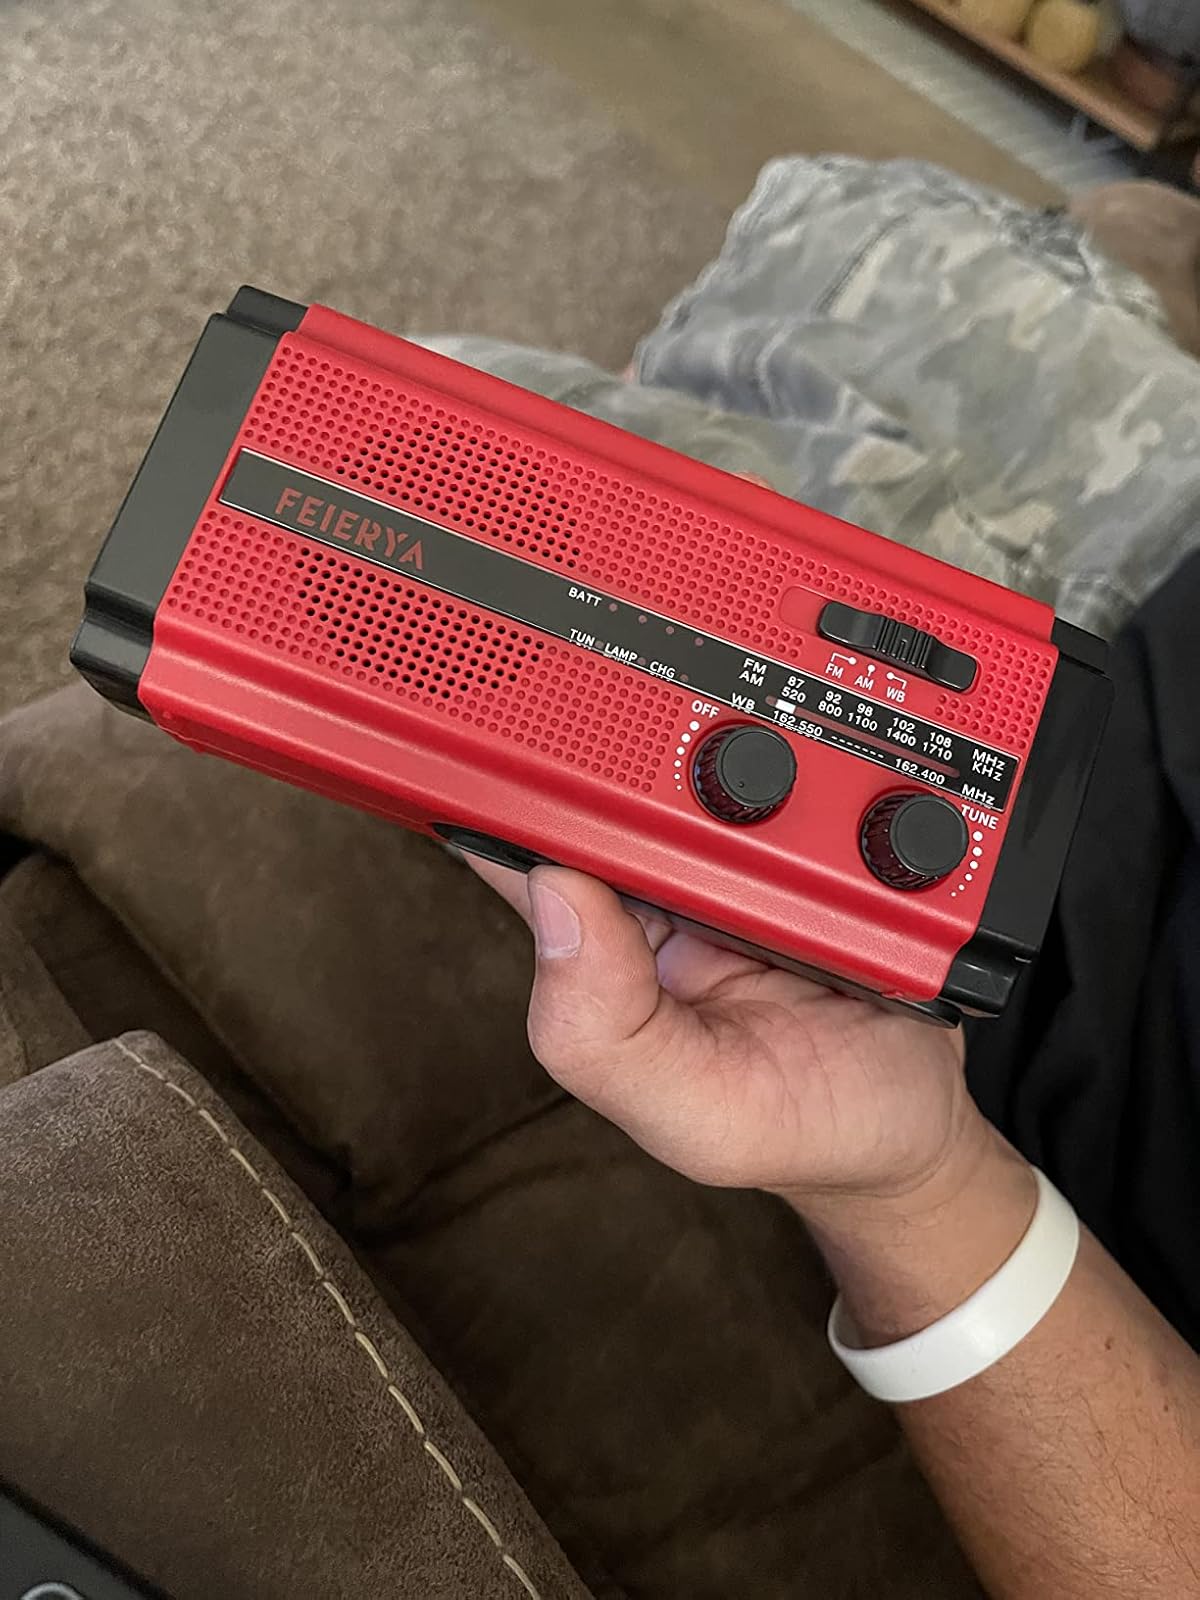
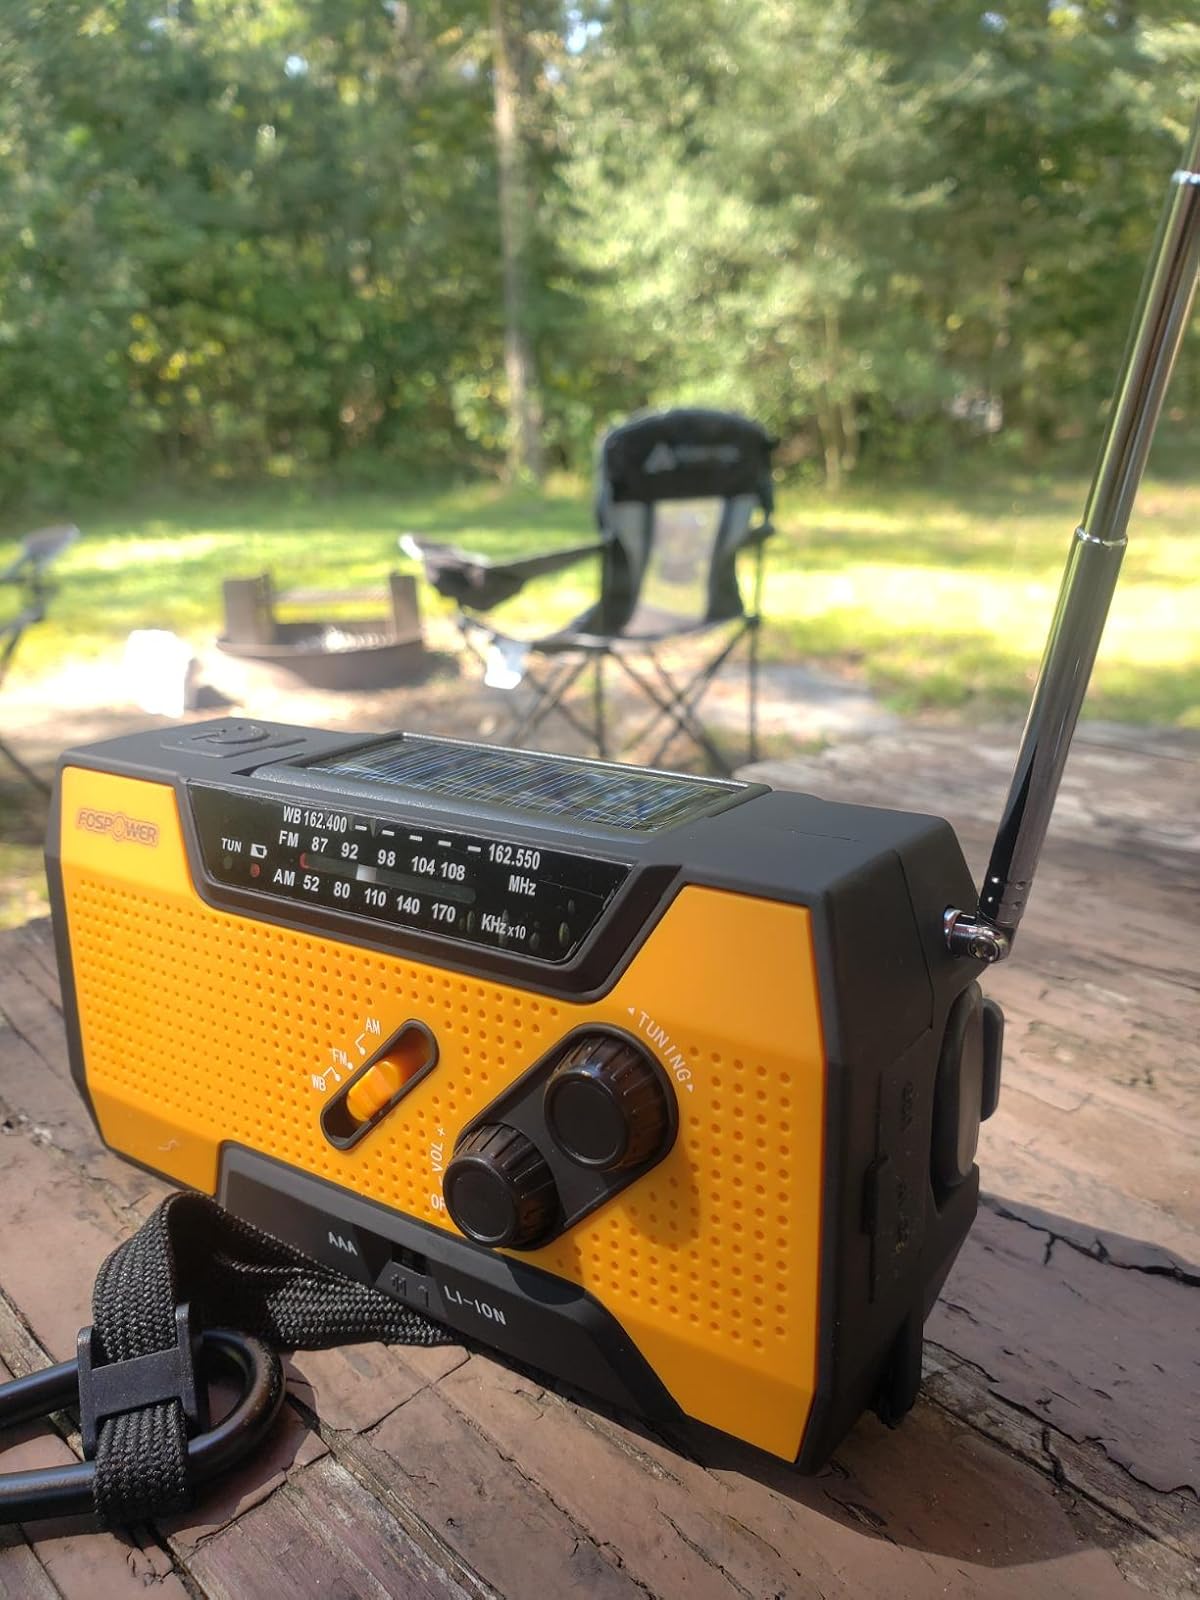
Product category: radio
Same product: no